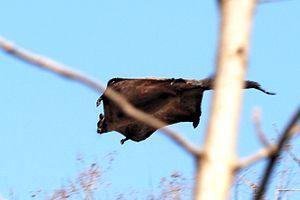
L’homoplasie est la similitude d’un état de caractère chez différentes taxons qui, contrairement à l’homologie, ne provient pas d’un ancêtre commun.